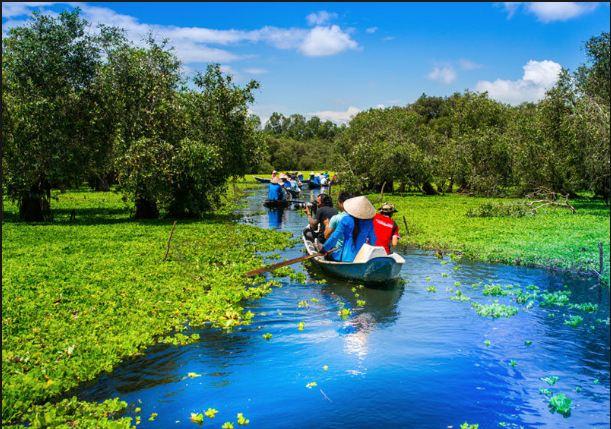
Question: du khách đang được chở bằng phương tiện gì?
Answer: họ được chở bằng thuyền